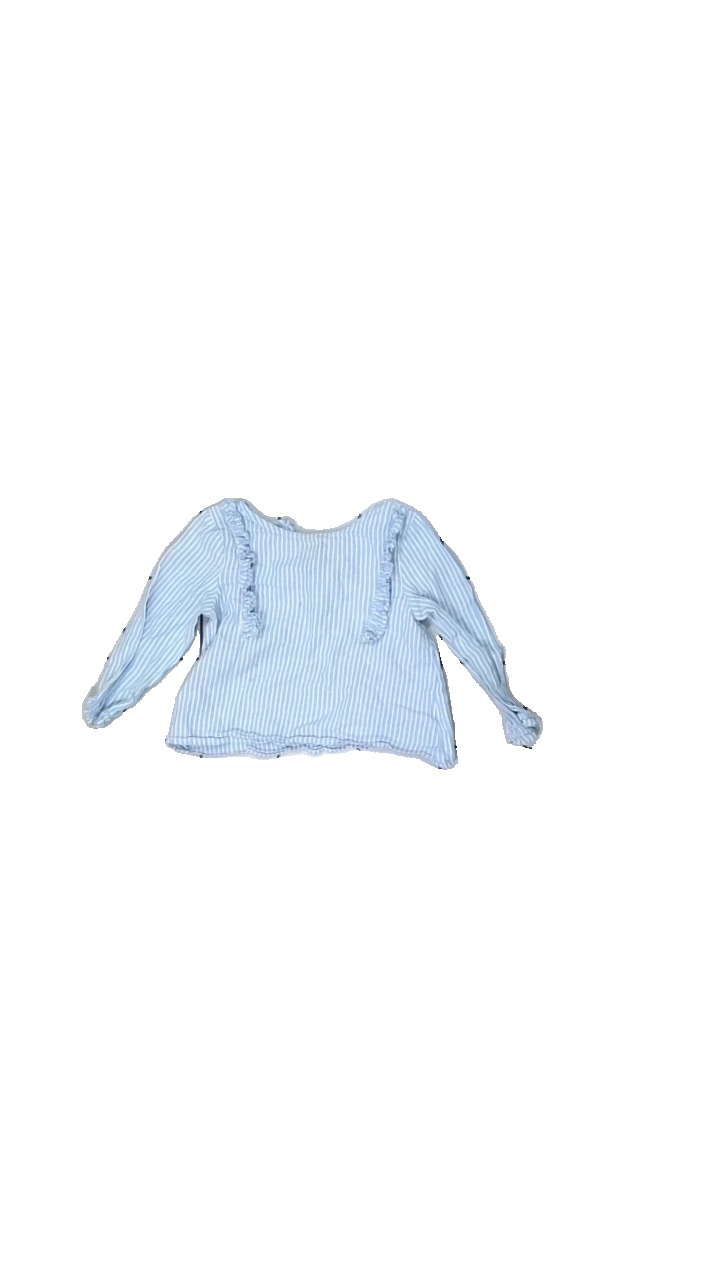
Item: Top (Children)
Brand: H&m
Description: Blue and white top with frill
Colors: Blue, White
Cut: Regular
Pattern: Striped
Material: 100% Cotton
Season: Summer
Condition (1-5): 1
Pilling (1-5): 5
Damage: stains and pulled threads
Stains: Major
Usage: Recycle
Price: <50